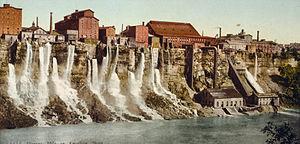
Niagara Falls Hydraulic Power & Manufacturing Company était une société américaine basée à Niagara Falls, dans l’État de New York, qui a été la première société à produire de l’énergie hydroélectrique à partir des chutes du Niagara en 1882. La société s’est appuyée sur les efforts de plusieurs sociétés précédentes pour construire un canal servant à la production d’énergie hydraulique. En 1918, la société fusionna avec la Niagara Falls Power Company qui devint plus tard Niagara Mohawk, acquise en 2002 par National Grid plc.